Stepan Petrovich Beletsky

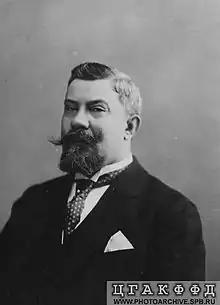
Stepan Beletsky in 1914

Stepan Petrovich Beletsky (– 5 September 1918) was a Russian statesman who served as the head of the Police Department. He was involved in scandals around Grigori Rasputin. In January 1914, he was appointed as a senator in the State Council.